List of birds of Massachusetts

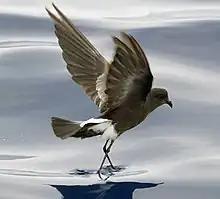
Wilson's storm-petrel

Order: ProcellariiformesFamily: Oceanitidae